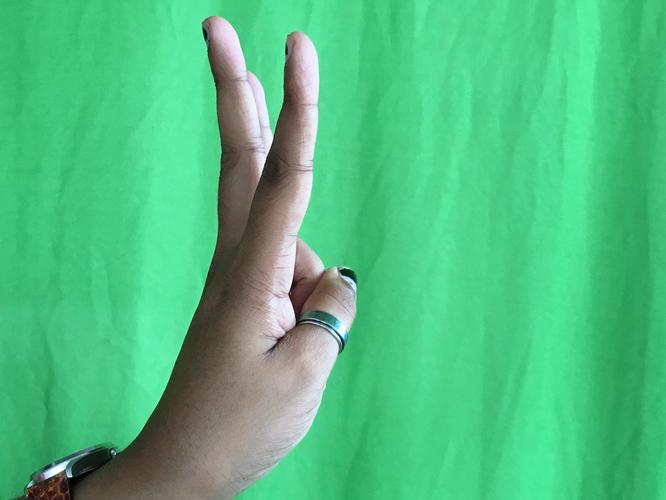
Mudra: Trishulam
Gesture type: single_hand